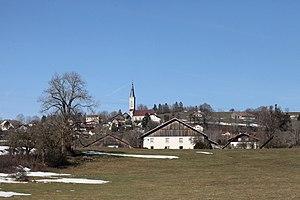
Bonnétage est une commune française située dans le département du Doubs, en région Bourgogne-Franche-Comté.